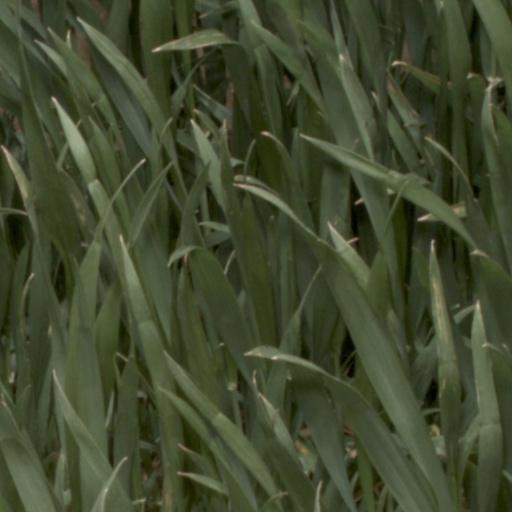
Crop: wheat